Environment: lab
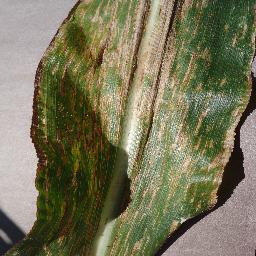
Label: gray_leaf_spot